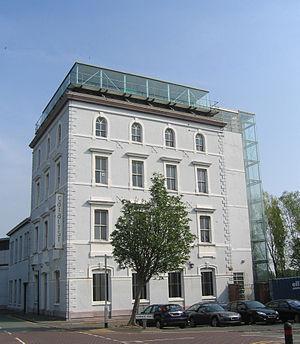
Cette liste des musées du Cheshire, en Angleterre, contient des musées qui sont définis dans ce contexte comme des institutions qui recueillent et soignent des objets d'intérêt culturel, artistique, scientifique ou historique. leurs collections ou expositions connexes disponibles pour la consultation publique. Sont également inclus les galeries d'art à but non lucratif et les galeries d'art universitaires. Les musées virtuels ne sont pas inclus.